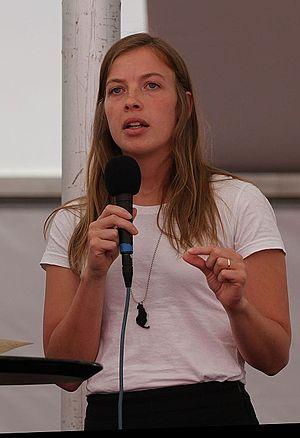
L'Alliance de gauche est un parti politique finlandais, plus à gauche que le Parti social-démocrate de Finlande. Elle est membre de l'Alliance de la Gauche verte nordique. Le parti est dirigé par Li Andersson depuis juin 2016.
Des élections municipales ont lieu le 10 avril 2017 en Finlande pour désigner les conseillers municipaux élus pour 5 ans.